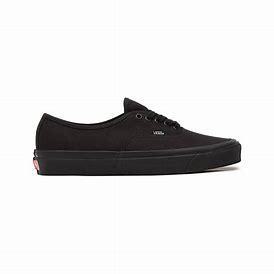
Brand: Vans
Model: UA Authentic 44 DX